Springfield Lucky Horseshoes

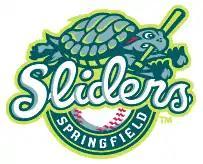

After the Redbirds controversially moved to Louisville for the 1982 season and became the Louisville Redbirds, Springfield was without a baseball team for one season.